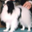
Label: dog